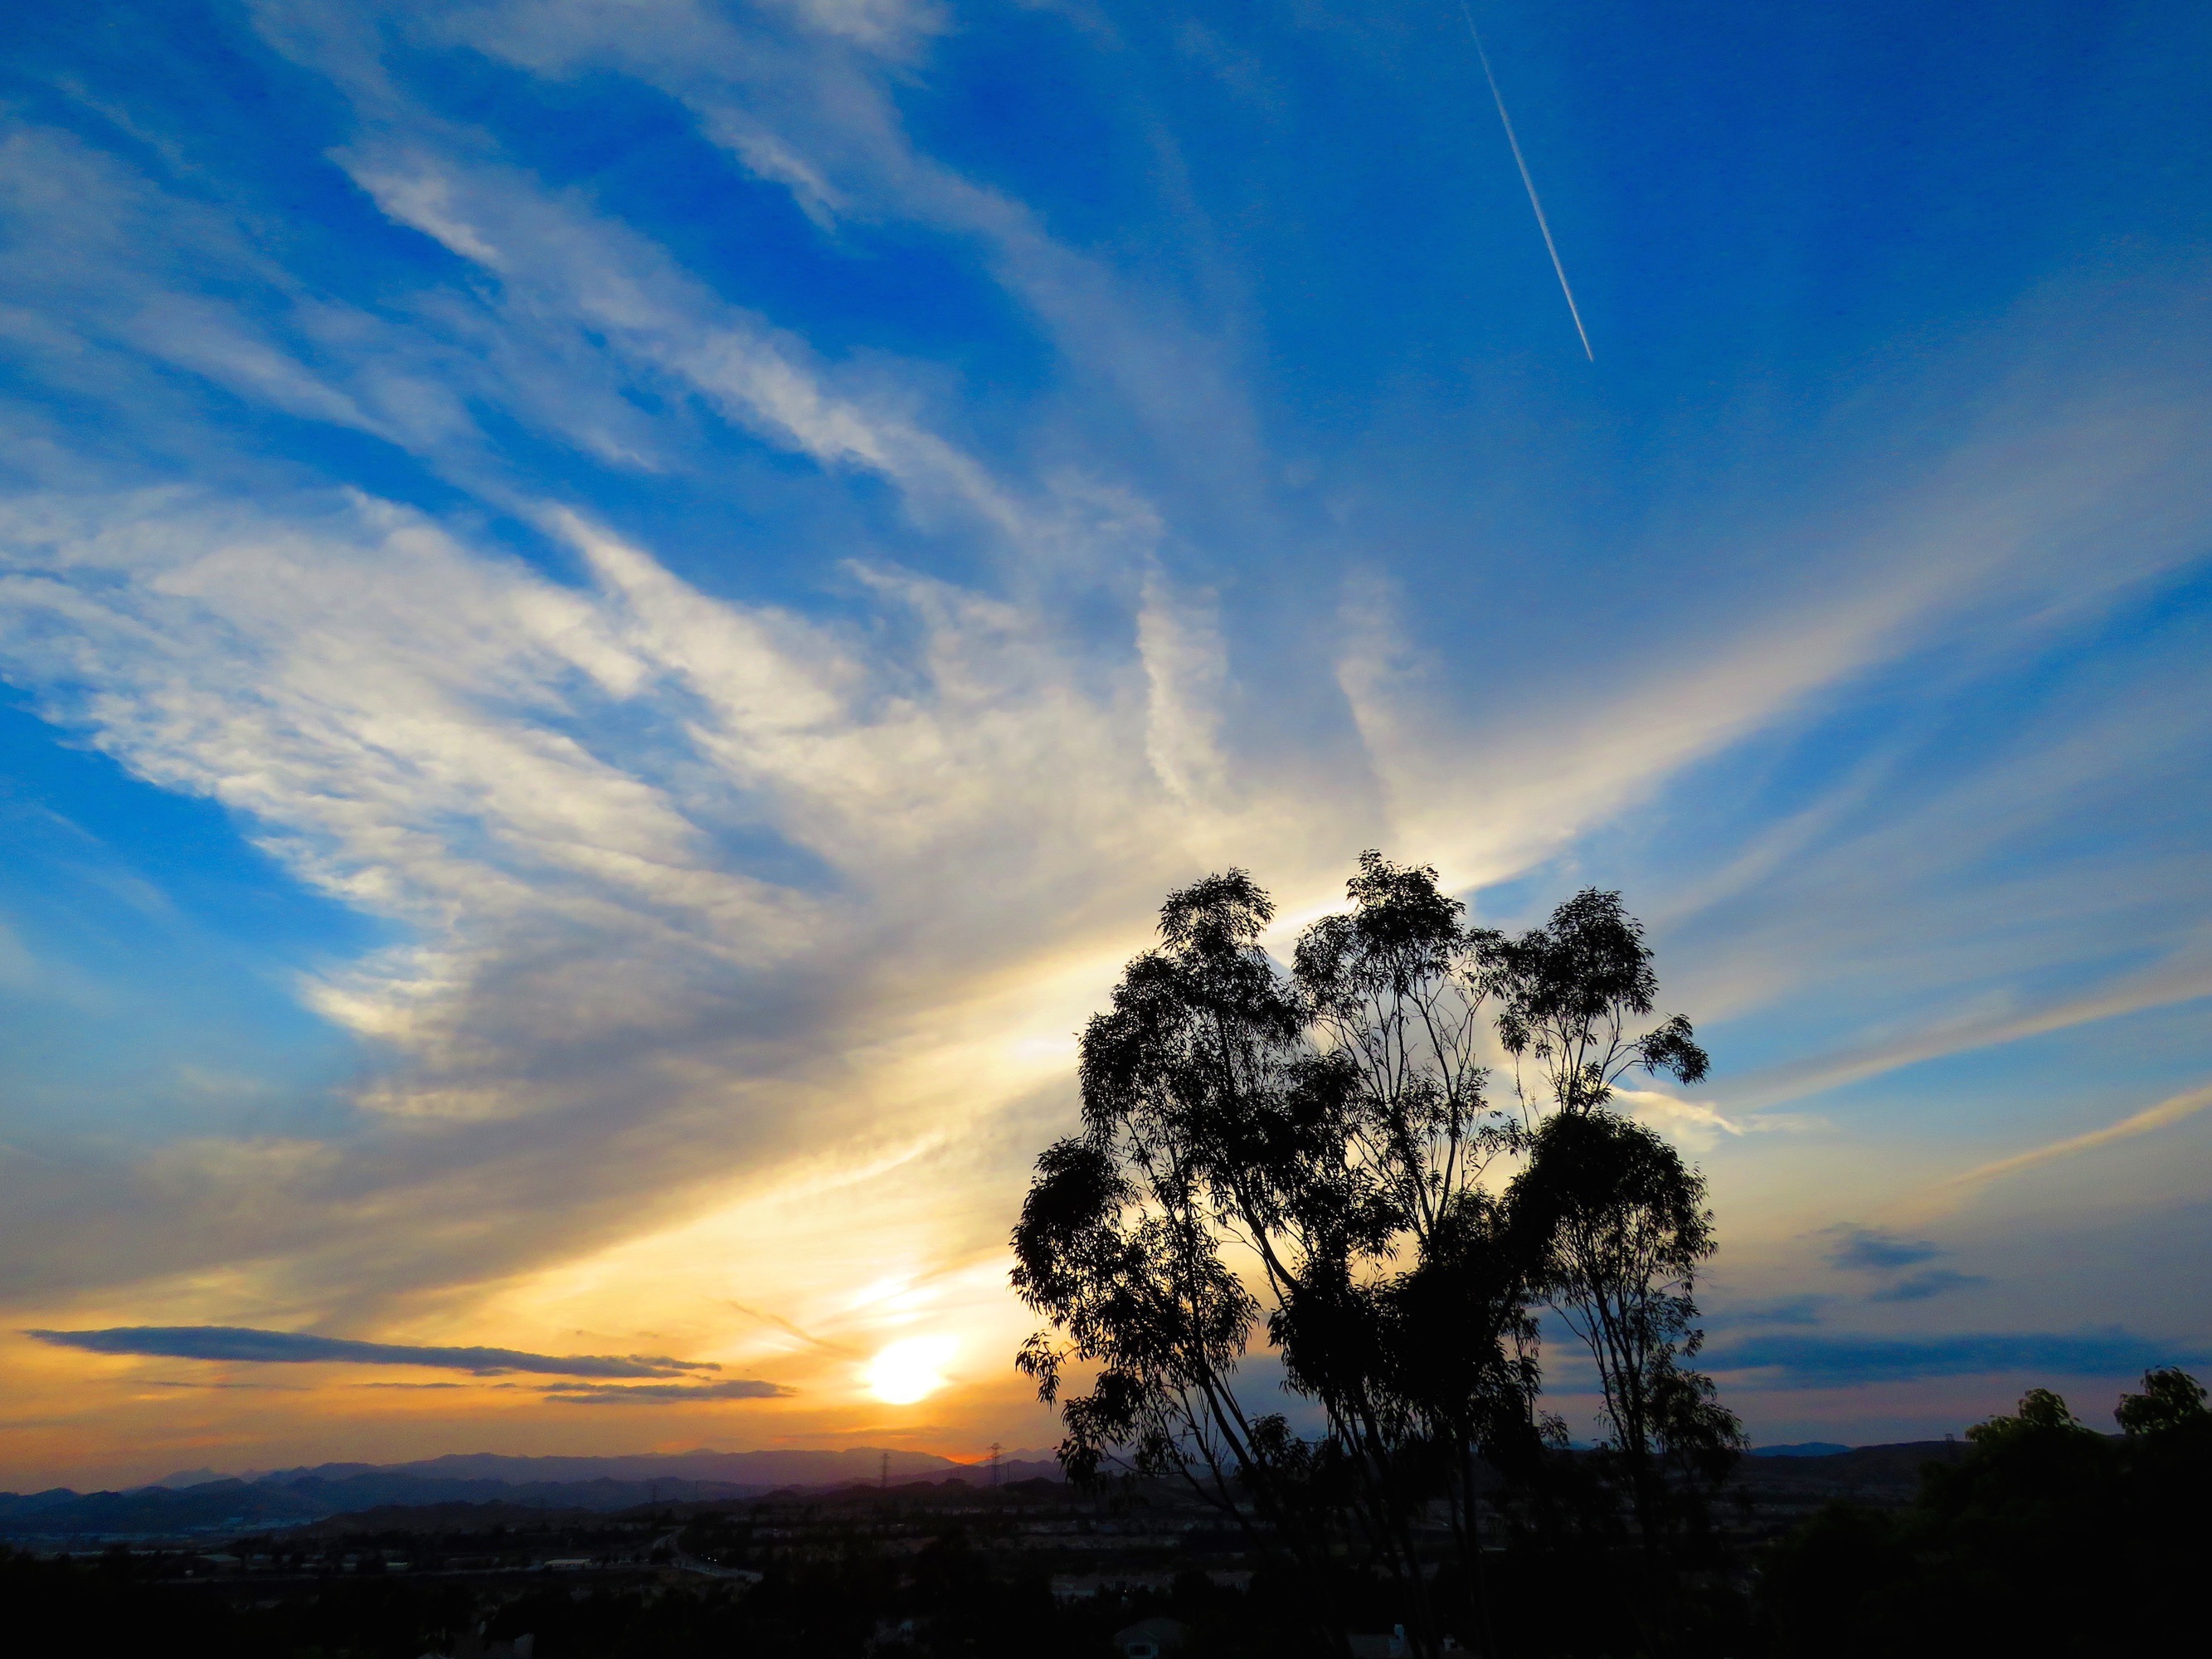
tree, nature, outdoor, horizon, silhouette, light, cloud, sky, sun, sunrise, sunset, sunlight, cloudy, morning, view, dawn, atmosphere, dusk, evening, orange, scenic, color, peaceful, blue, colorful, yellow, cloudscape, clouds, dramatic, afterglow, meteorological phenomenon